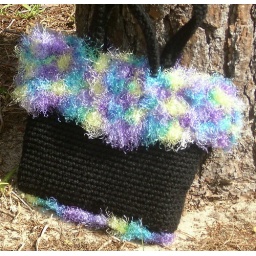
black bag with furry trim in blue, green and purple